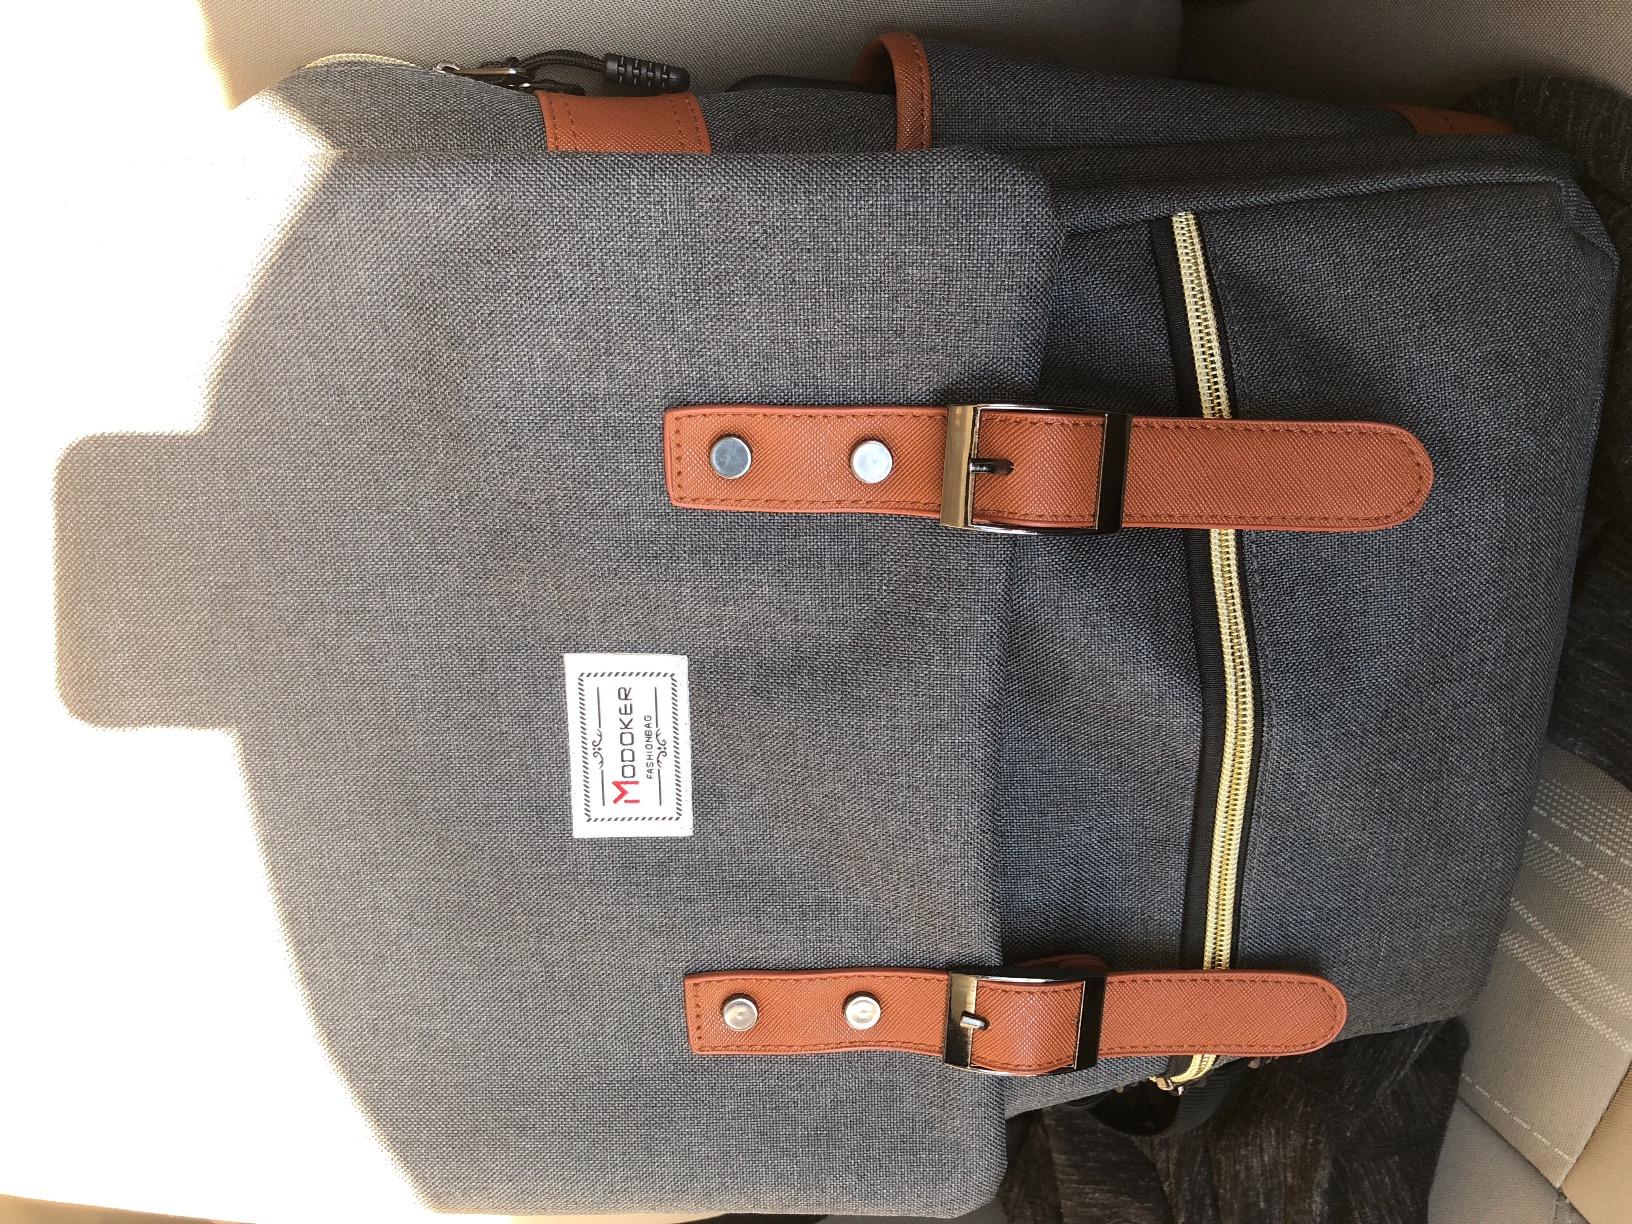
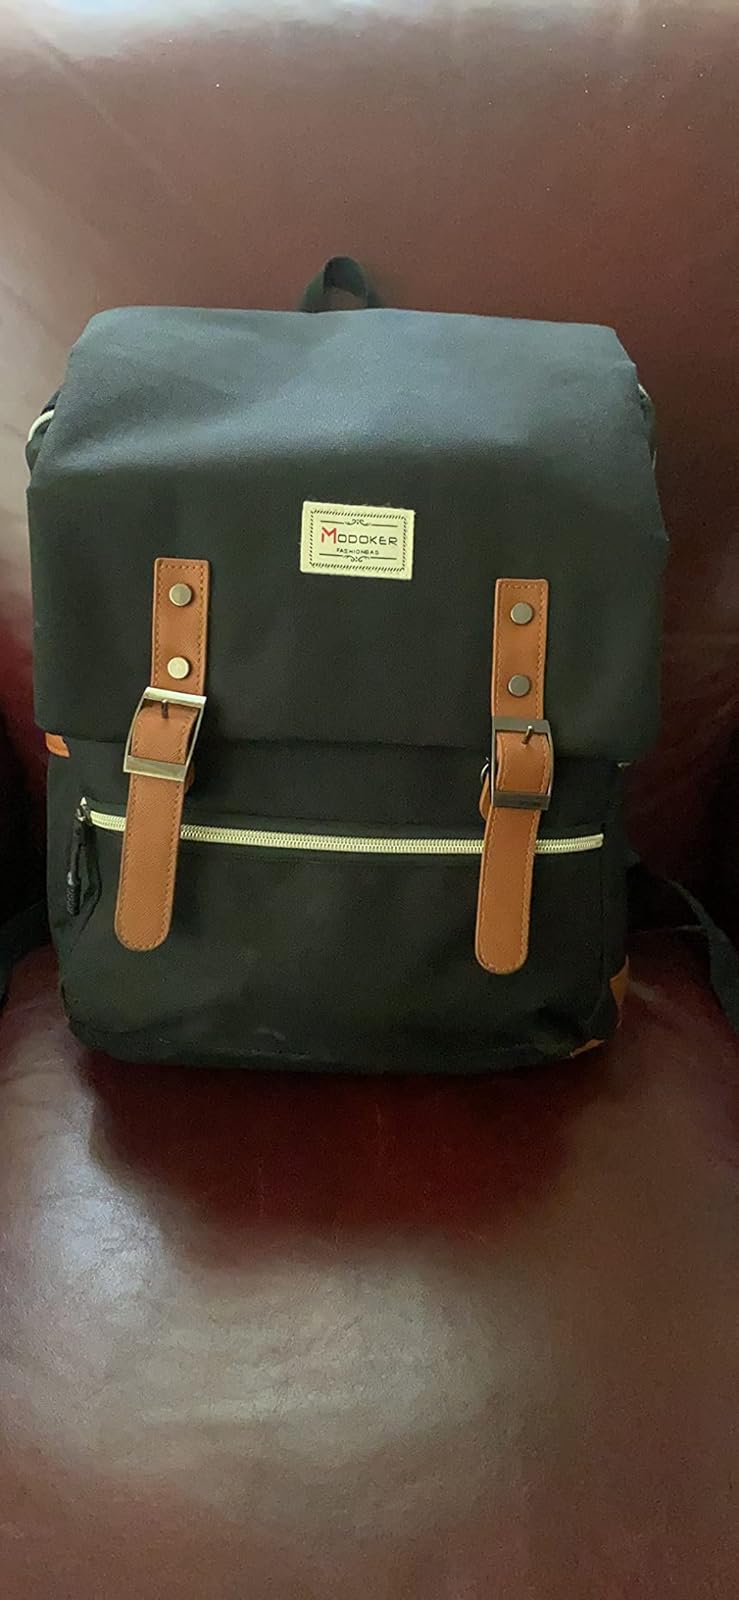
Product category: bag
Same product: no